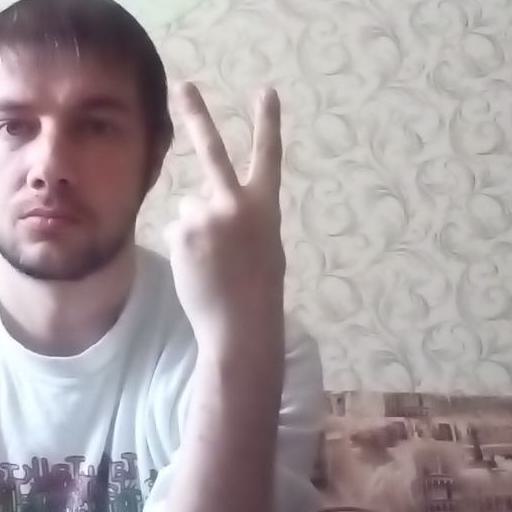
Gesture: peace_inverted